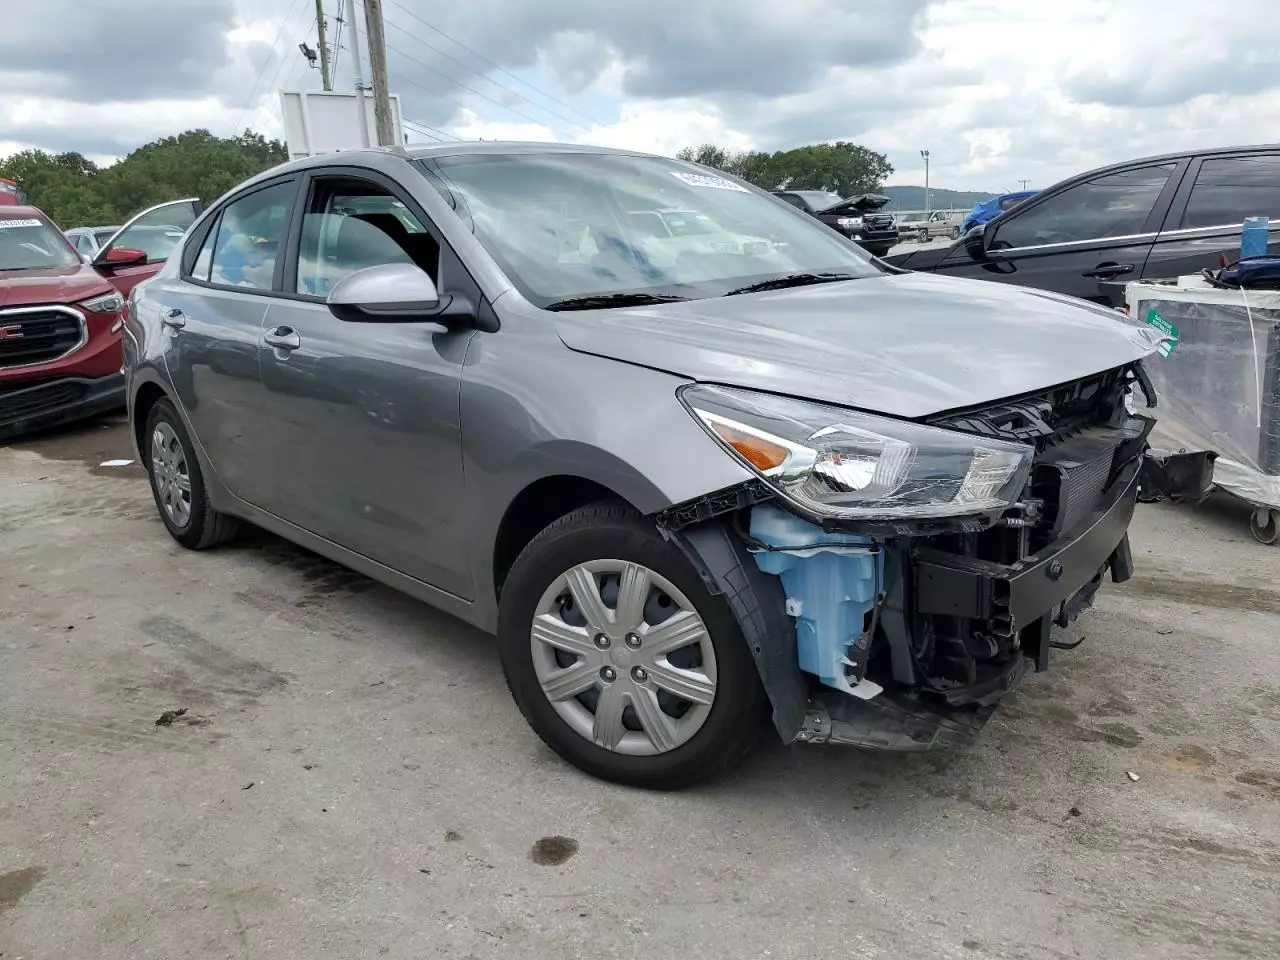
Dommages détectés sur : pare-choc avant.
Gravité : majeur